2012 in poetry

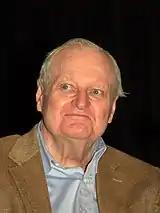
John Ashbery at the 2010 Brooklyn Book Festival

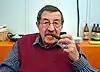
Günter Grass in 2010

Poems from these 25 poets were selected by Bernadette Hall for "Best New Zealand Poems 2011", published online this year: